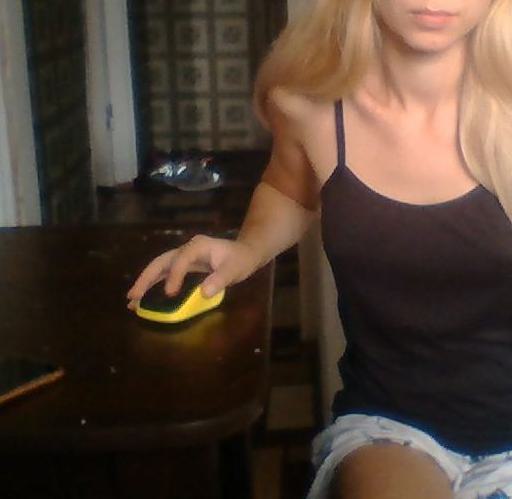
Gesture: no_gesture